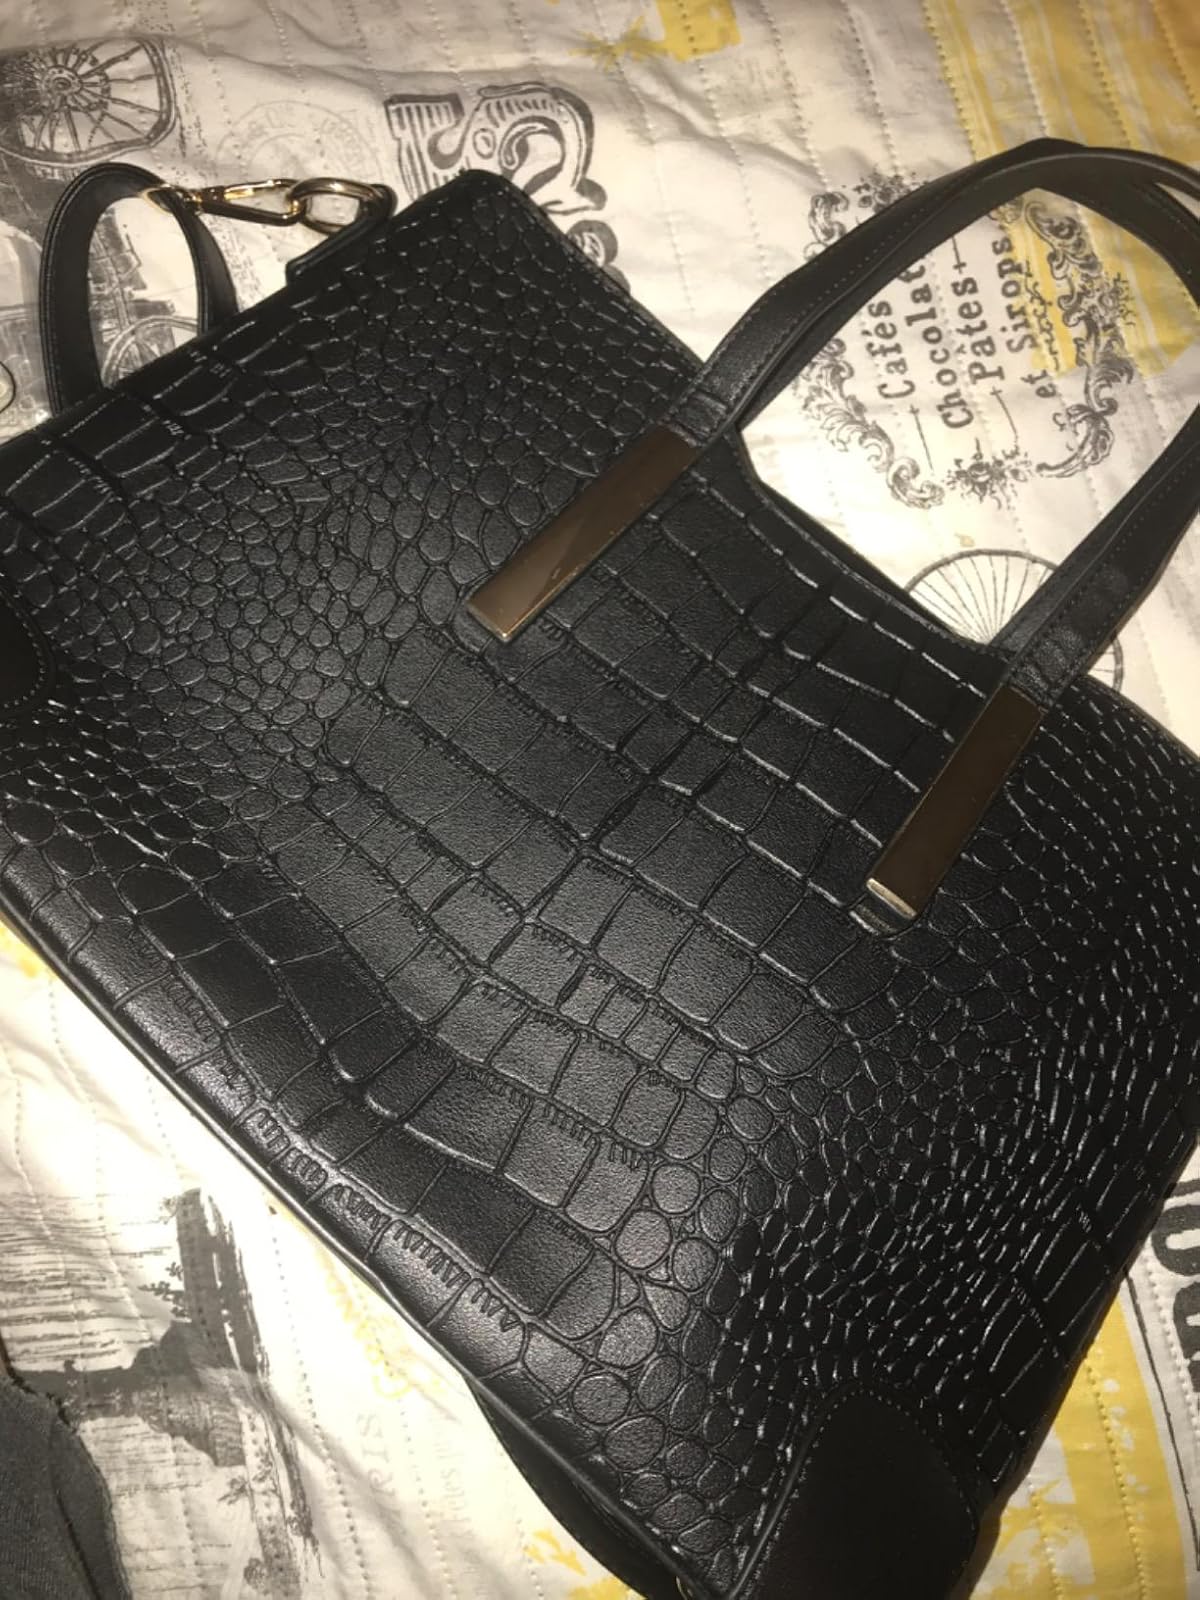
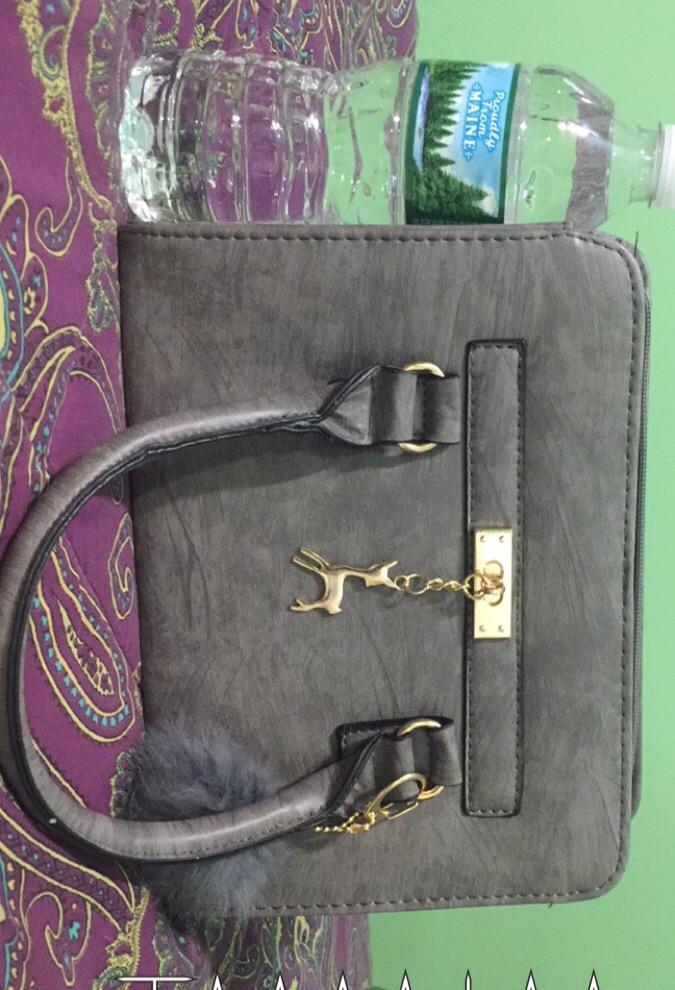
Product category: accessories_handbag
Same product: no